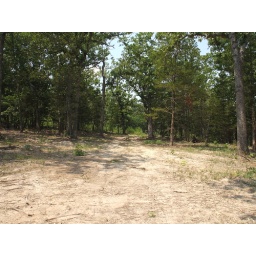
It butts up against the road but has a nice driveway and lots of trees for privacy,